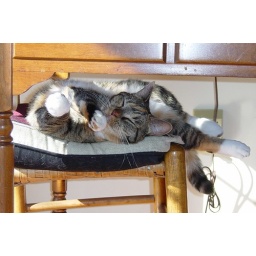
On her favorite dining room chair again...grooming. Look at the way she is twisted around. Taken by Edgar.